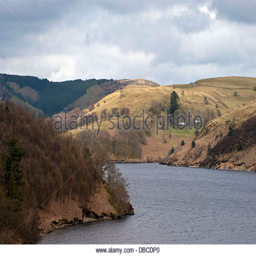
reservoir showing the mountains around the secluded , flooded valley